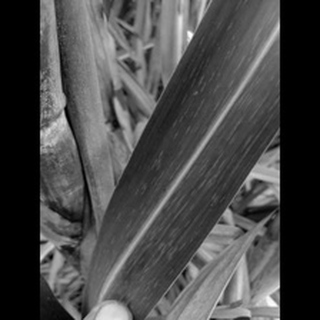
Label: sugarcane_mosaic